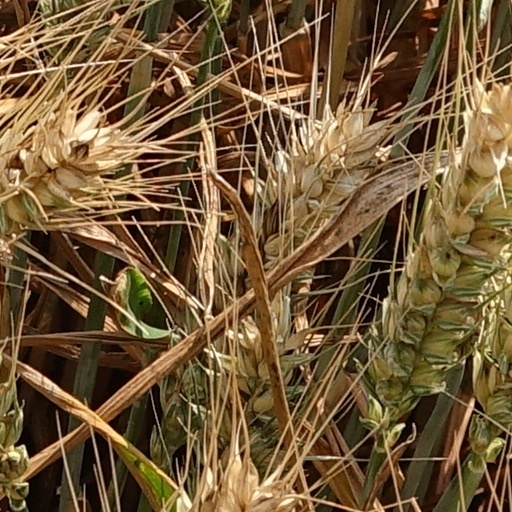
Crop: wheat